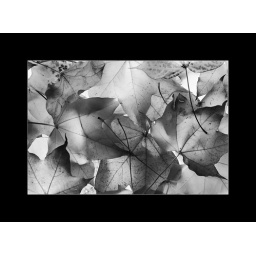
autumn in black & white